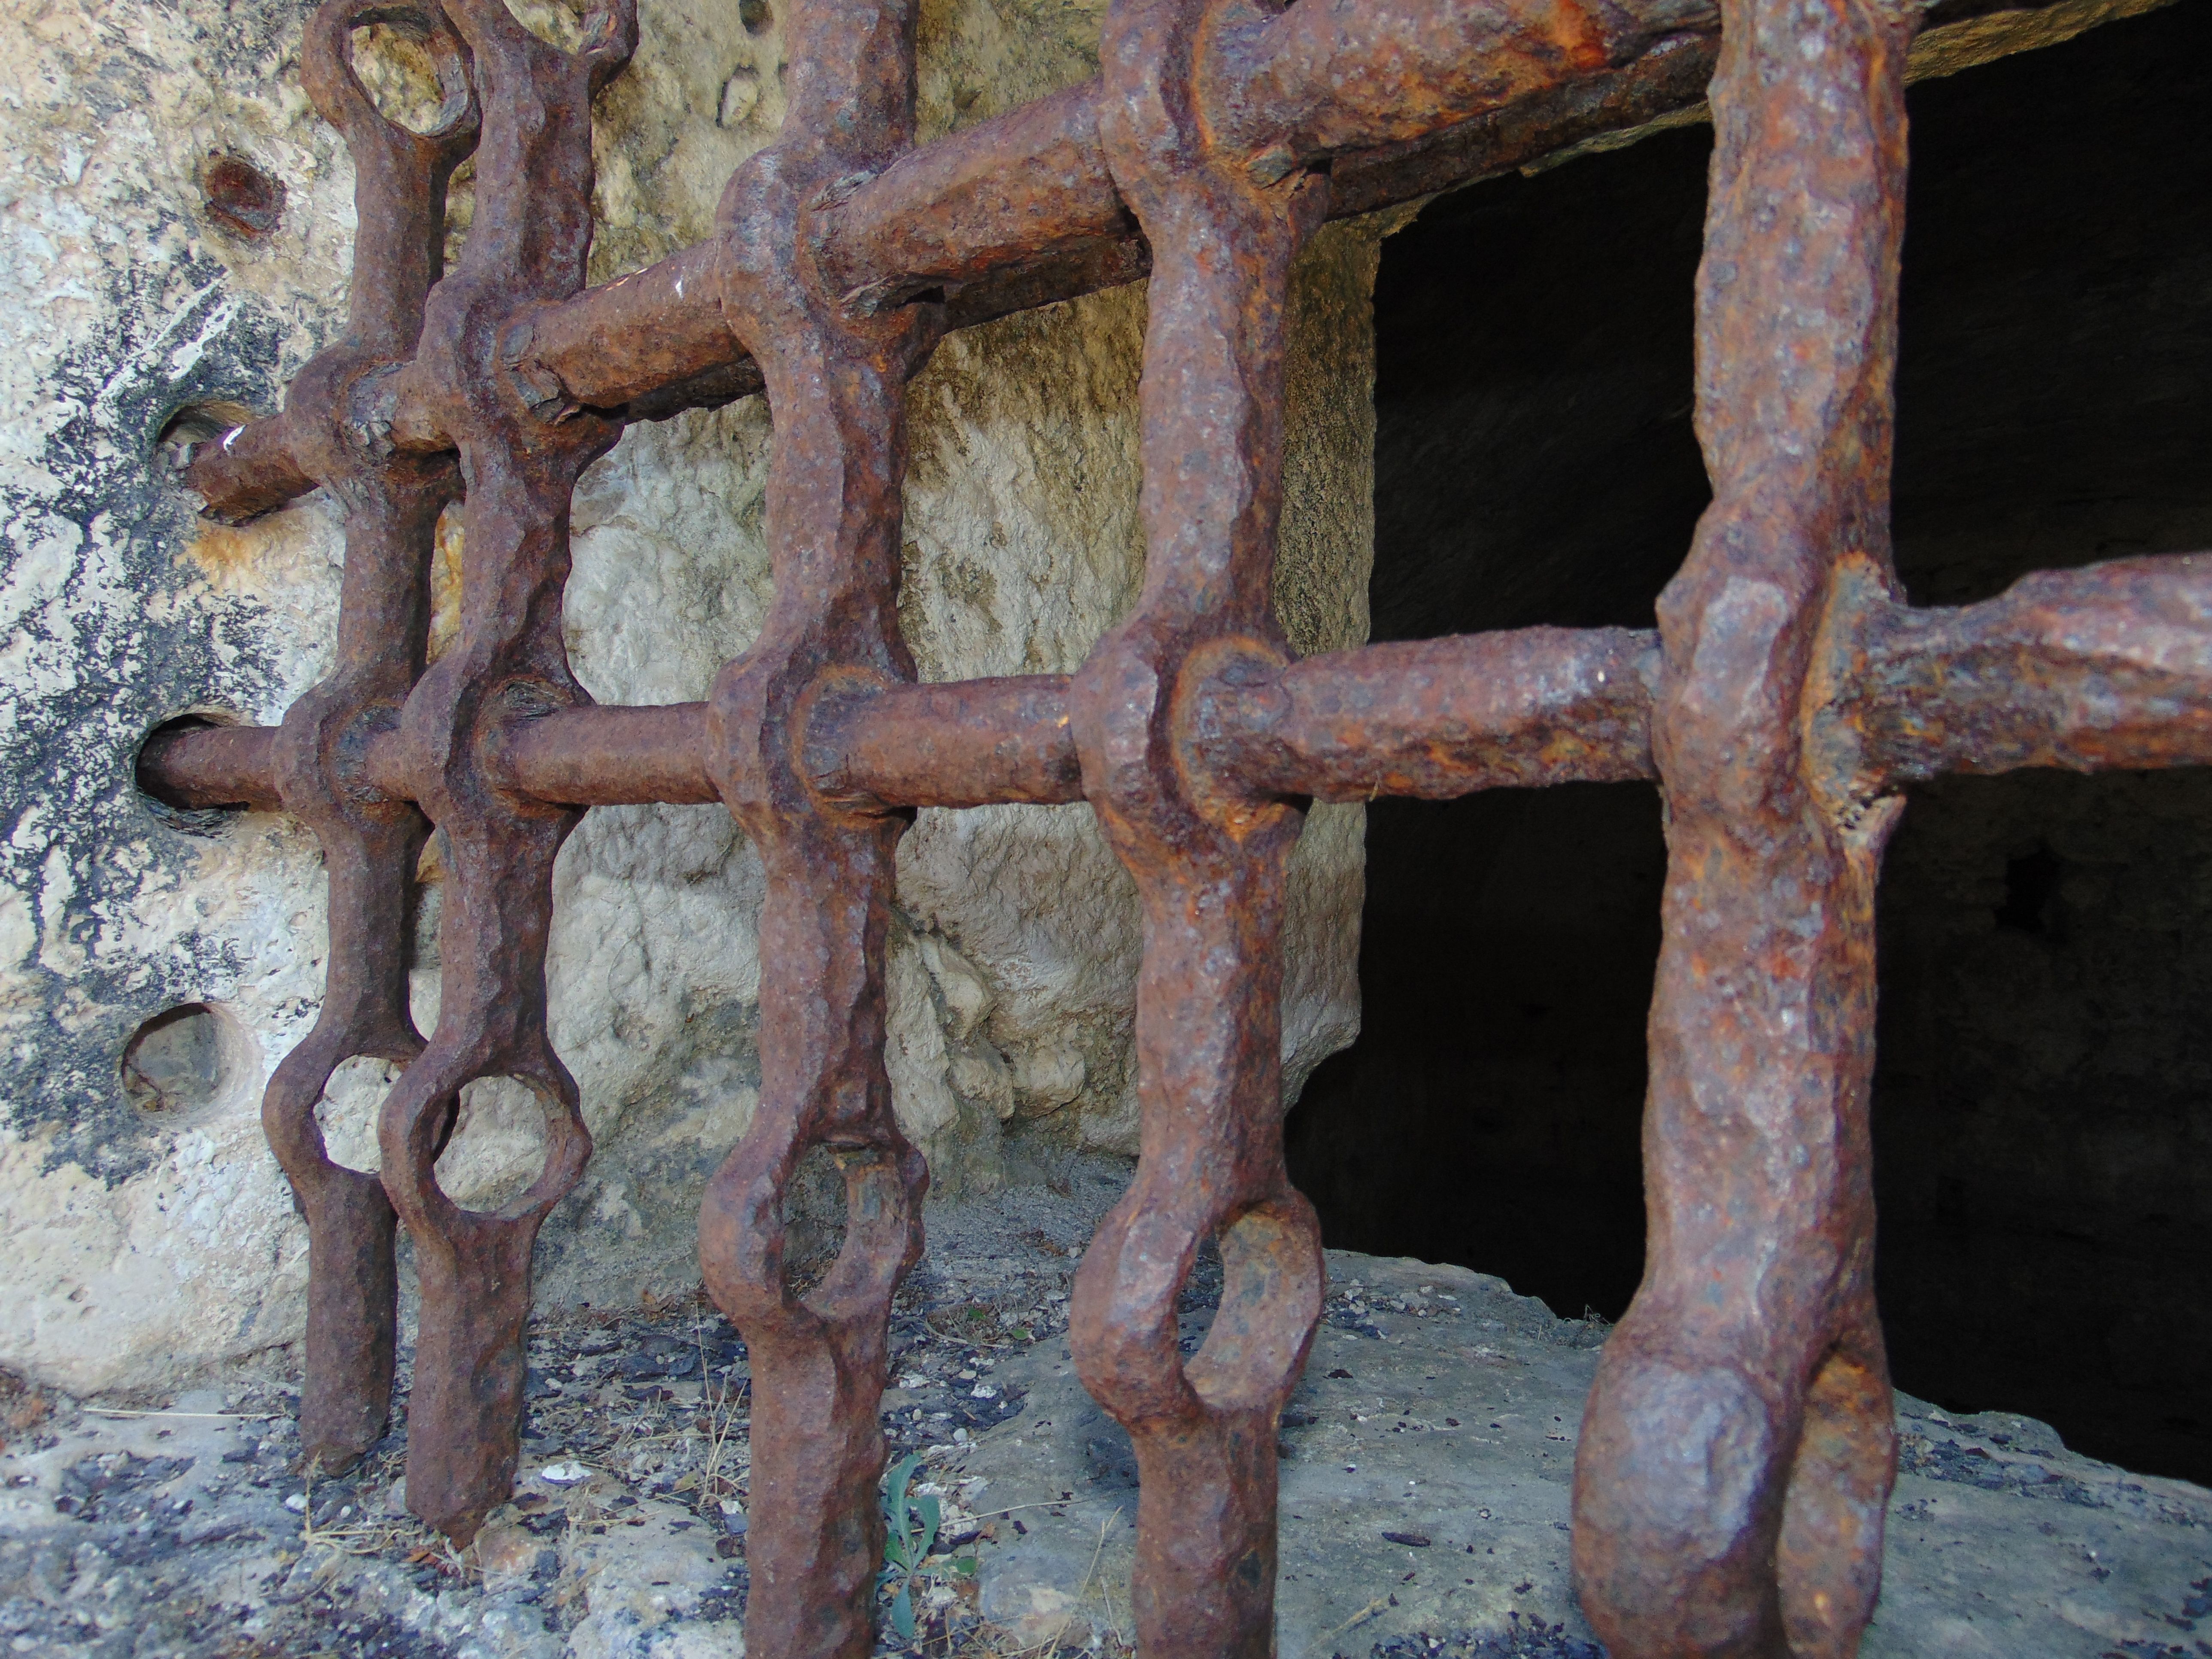
Rusted Window
A window with old, rusty iron on it, it's opened within the stones, and appears a dark place from inside.
A close up-angled, the light and darkness play an important role in clearly showing the elements of the image, which gives the shot a dramatic and mysterious atmosphere.
Labels: Cross, Symbol, Corrosion, Rust, Rusted Bars, Darkness, Stone
Camera: SONY DSC-H300
Aperture: F3
Exposure: 1/160 sec
ISO: 80
Focal length: 4.5 mm